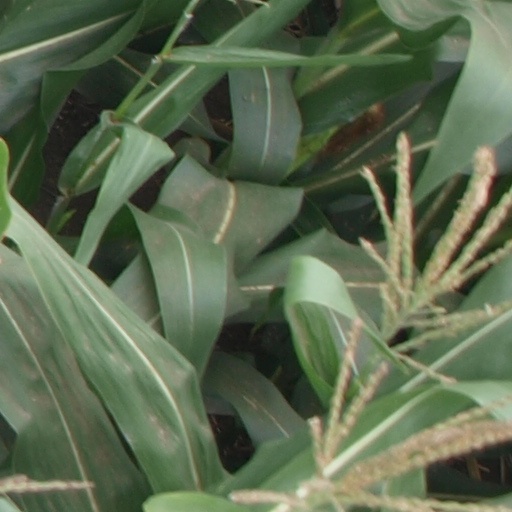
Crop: maize; corn